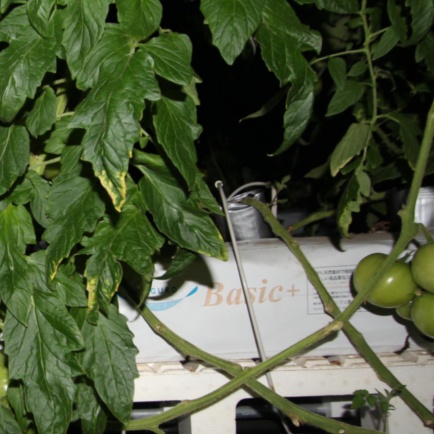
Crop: tomato